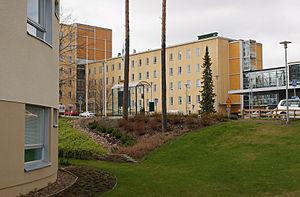
Le District hospitalier de Satakunta est un district hospitalier de la région de Satakunta.